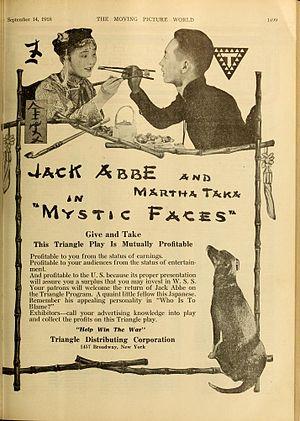
Triangle Film Corporation était une importante société de production et de distribution de cinéma fondée en 1915 par Harry et Roy Aitken à Culver City en Californie. Elle fut imaginée comme une compagnie de prestige basée sur les capacités de production des réalisateurs D. W. Griffith, Thomas Ince et Mack Sennett.